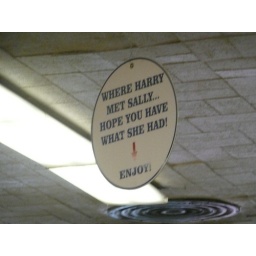
sign over one of the Katz's tables